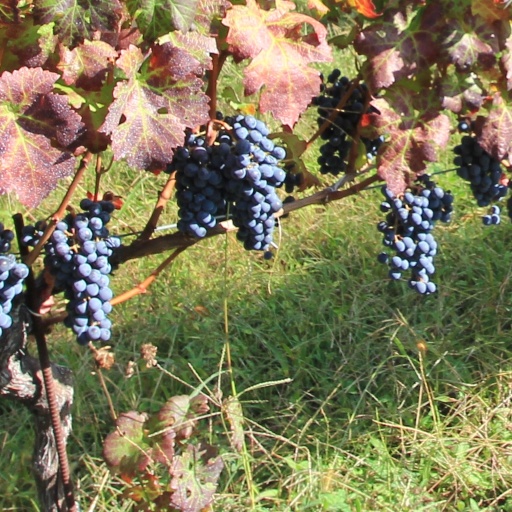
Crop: grape